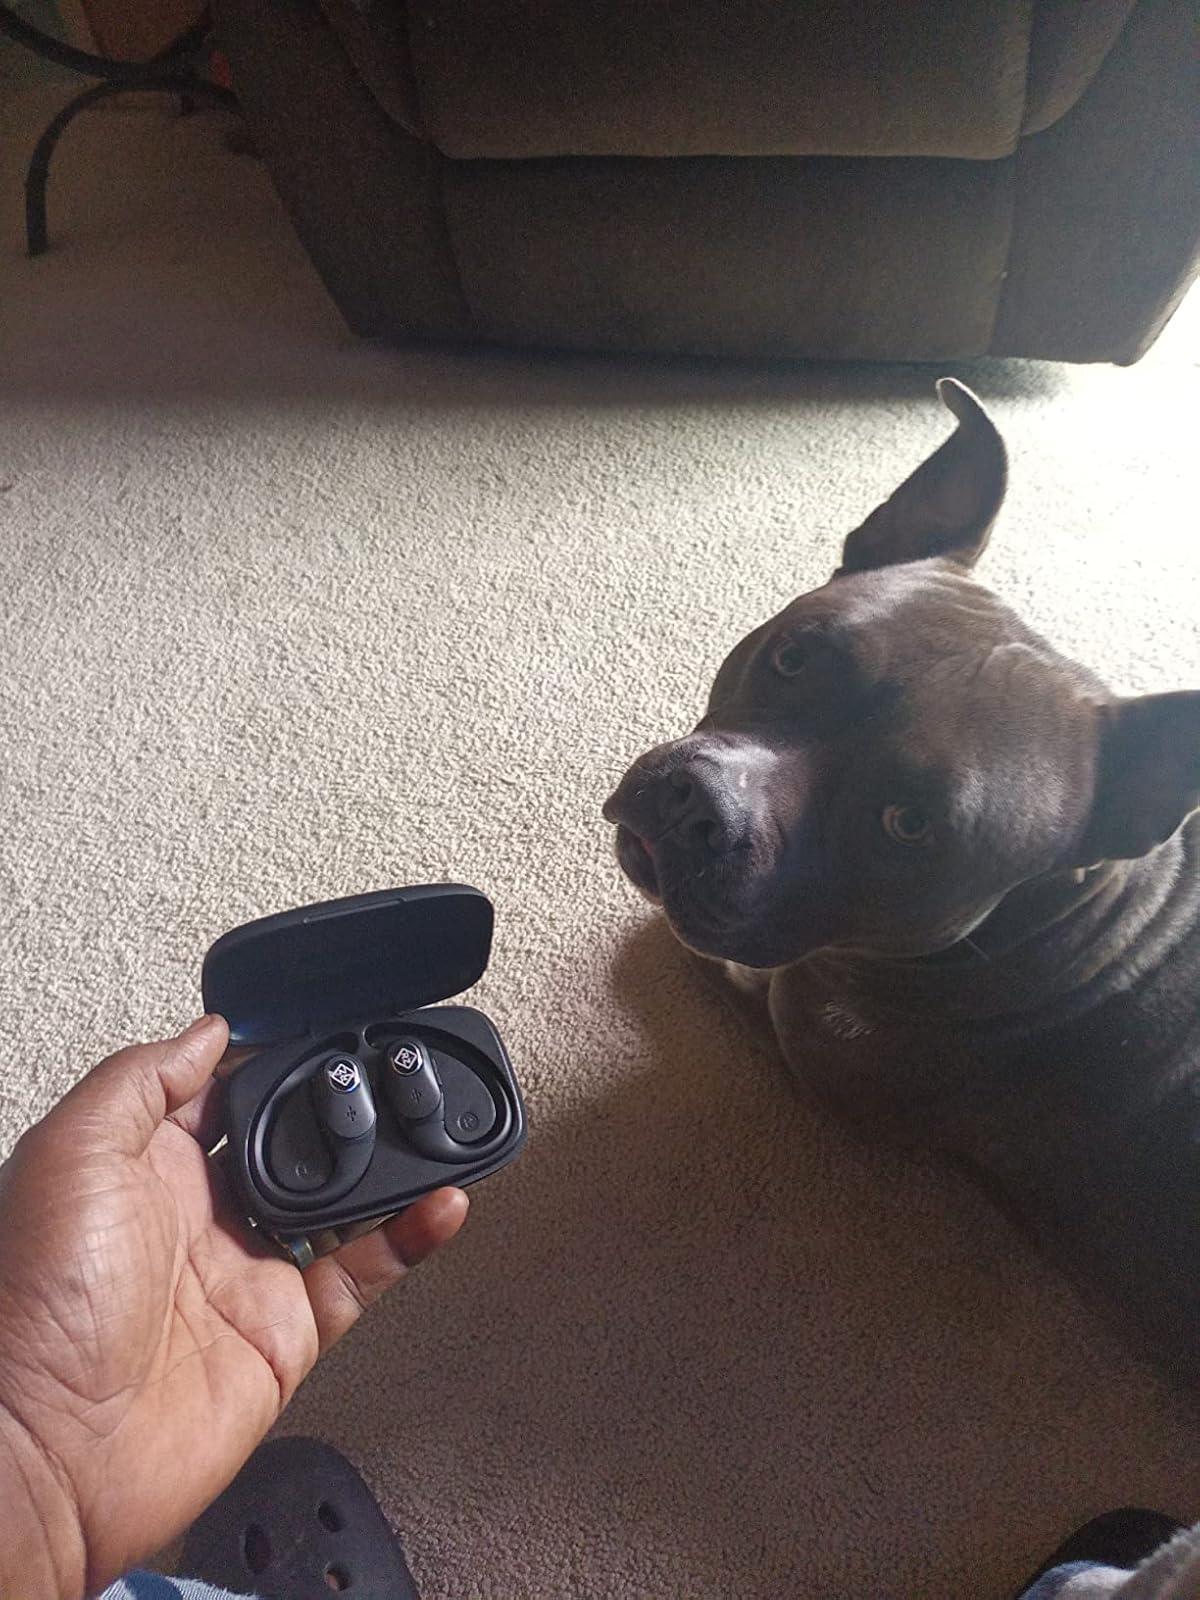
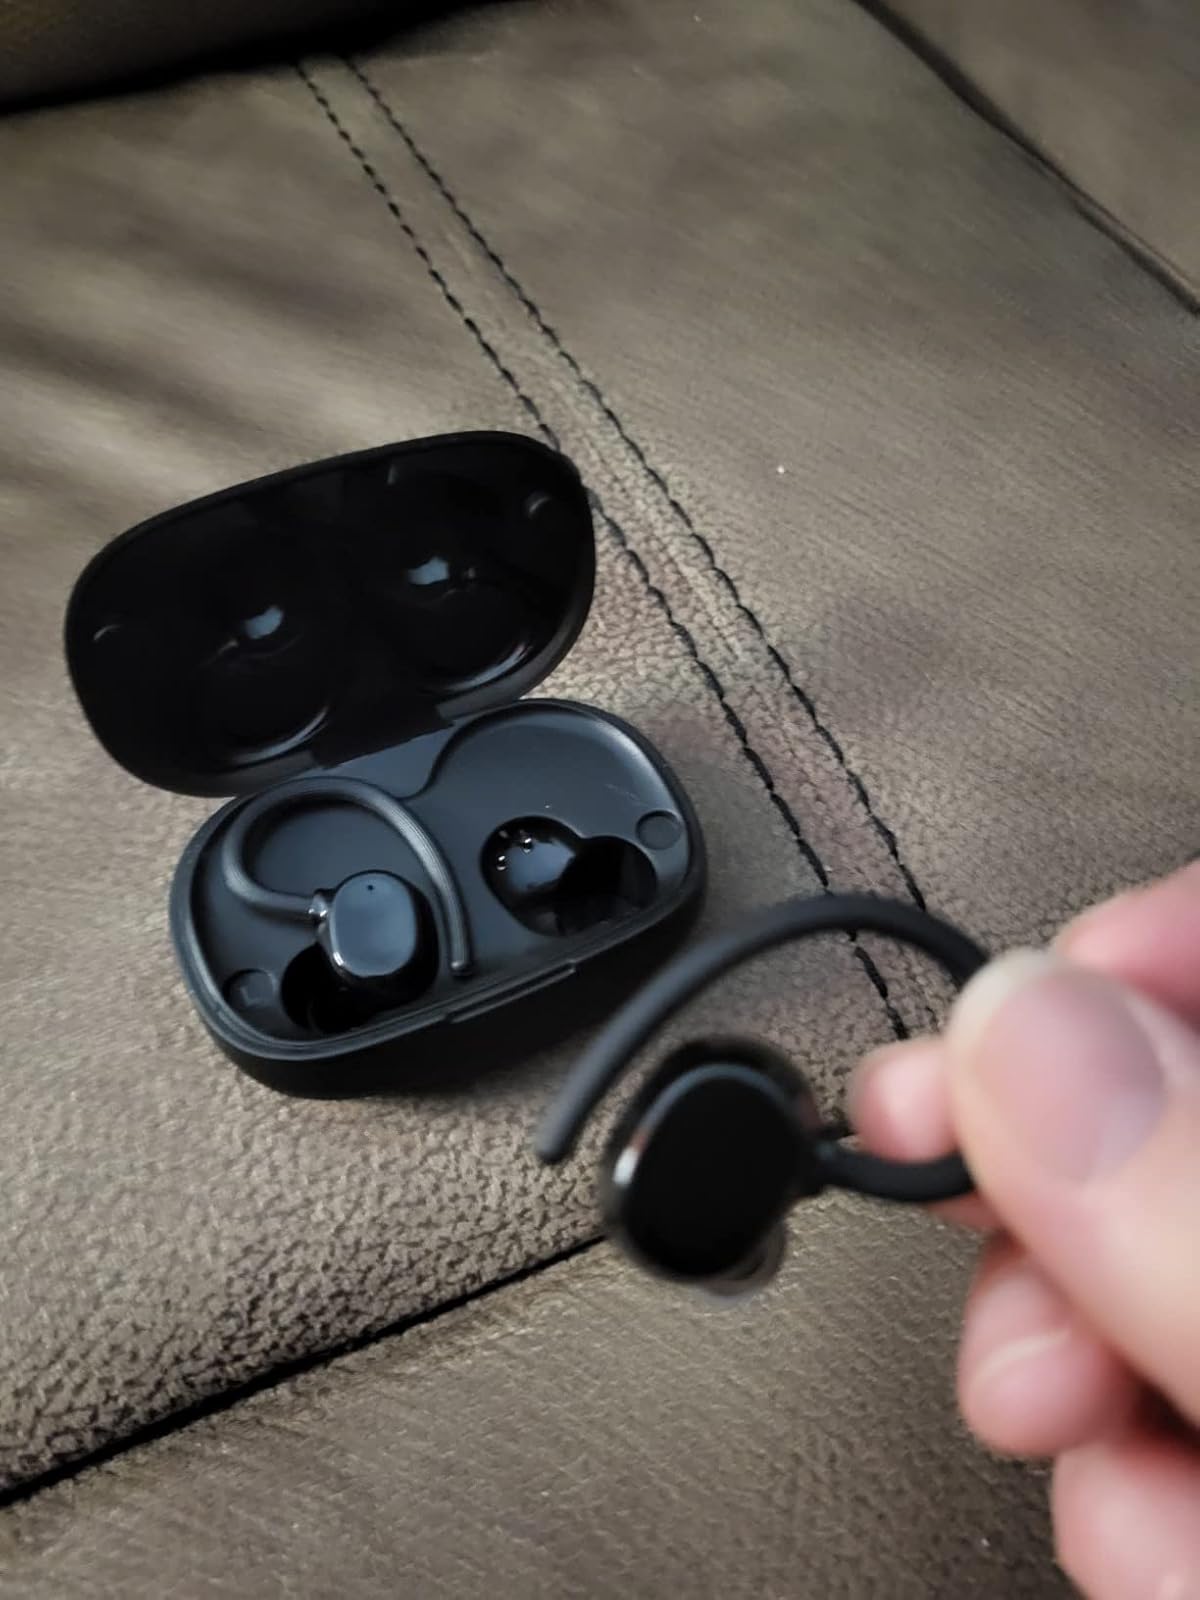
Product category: earbuds
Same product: no